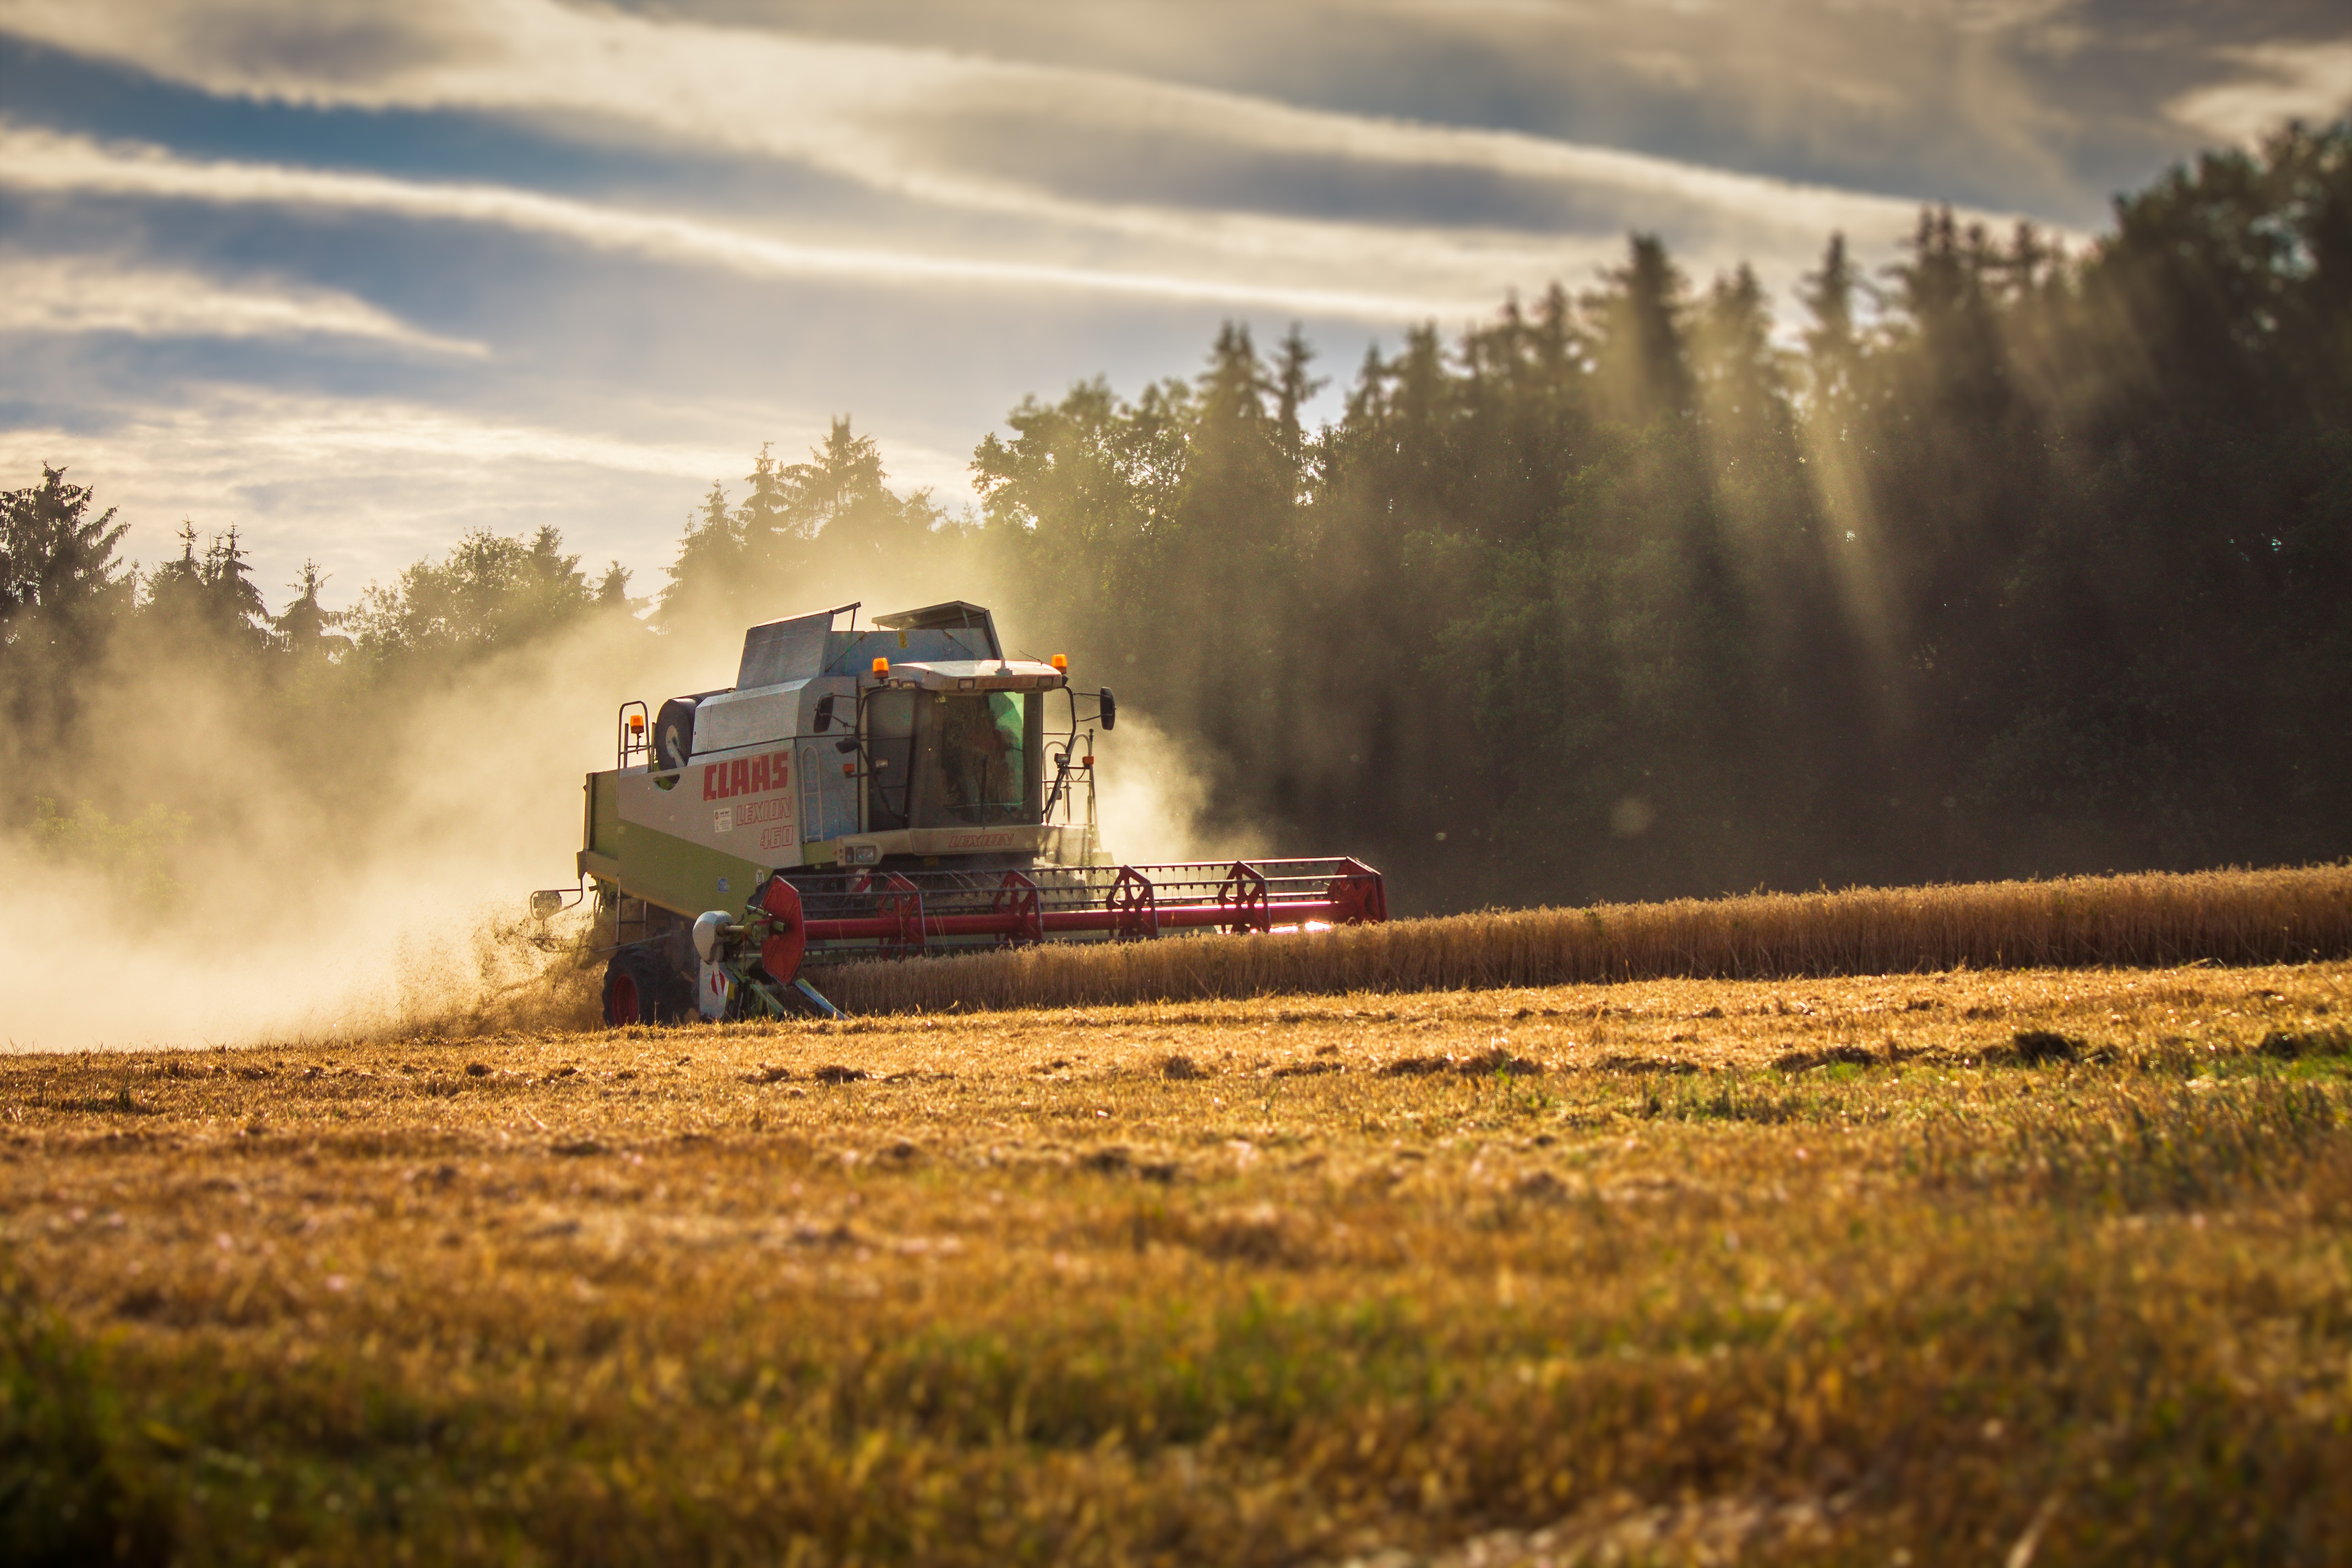
landscape, nature, grass, cloud, track, field, farm, grain, morning, hill, summer, transport, evening, harvest, vehicle, crop, autumn, agriculture, wheat field, cereals, harvesting, bauer, harvester, rail transport, arable, rural area, agricultural machine, grain harvest, claas, combine harvester, chaff, atmospheric phenomenon, grass family, lexion